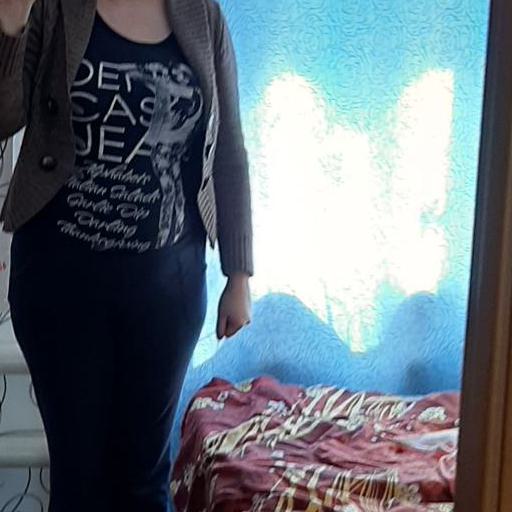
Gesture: no_gesture